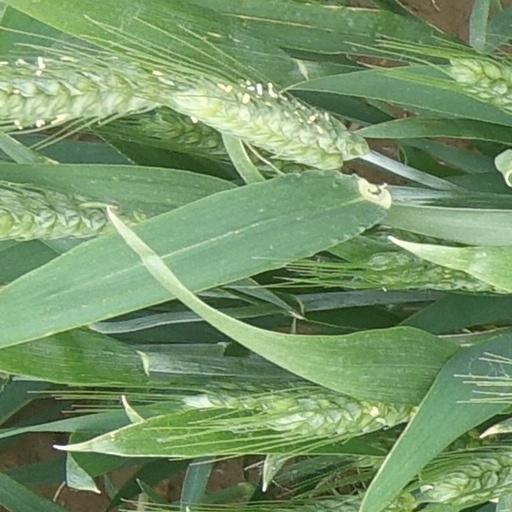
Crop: wheat